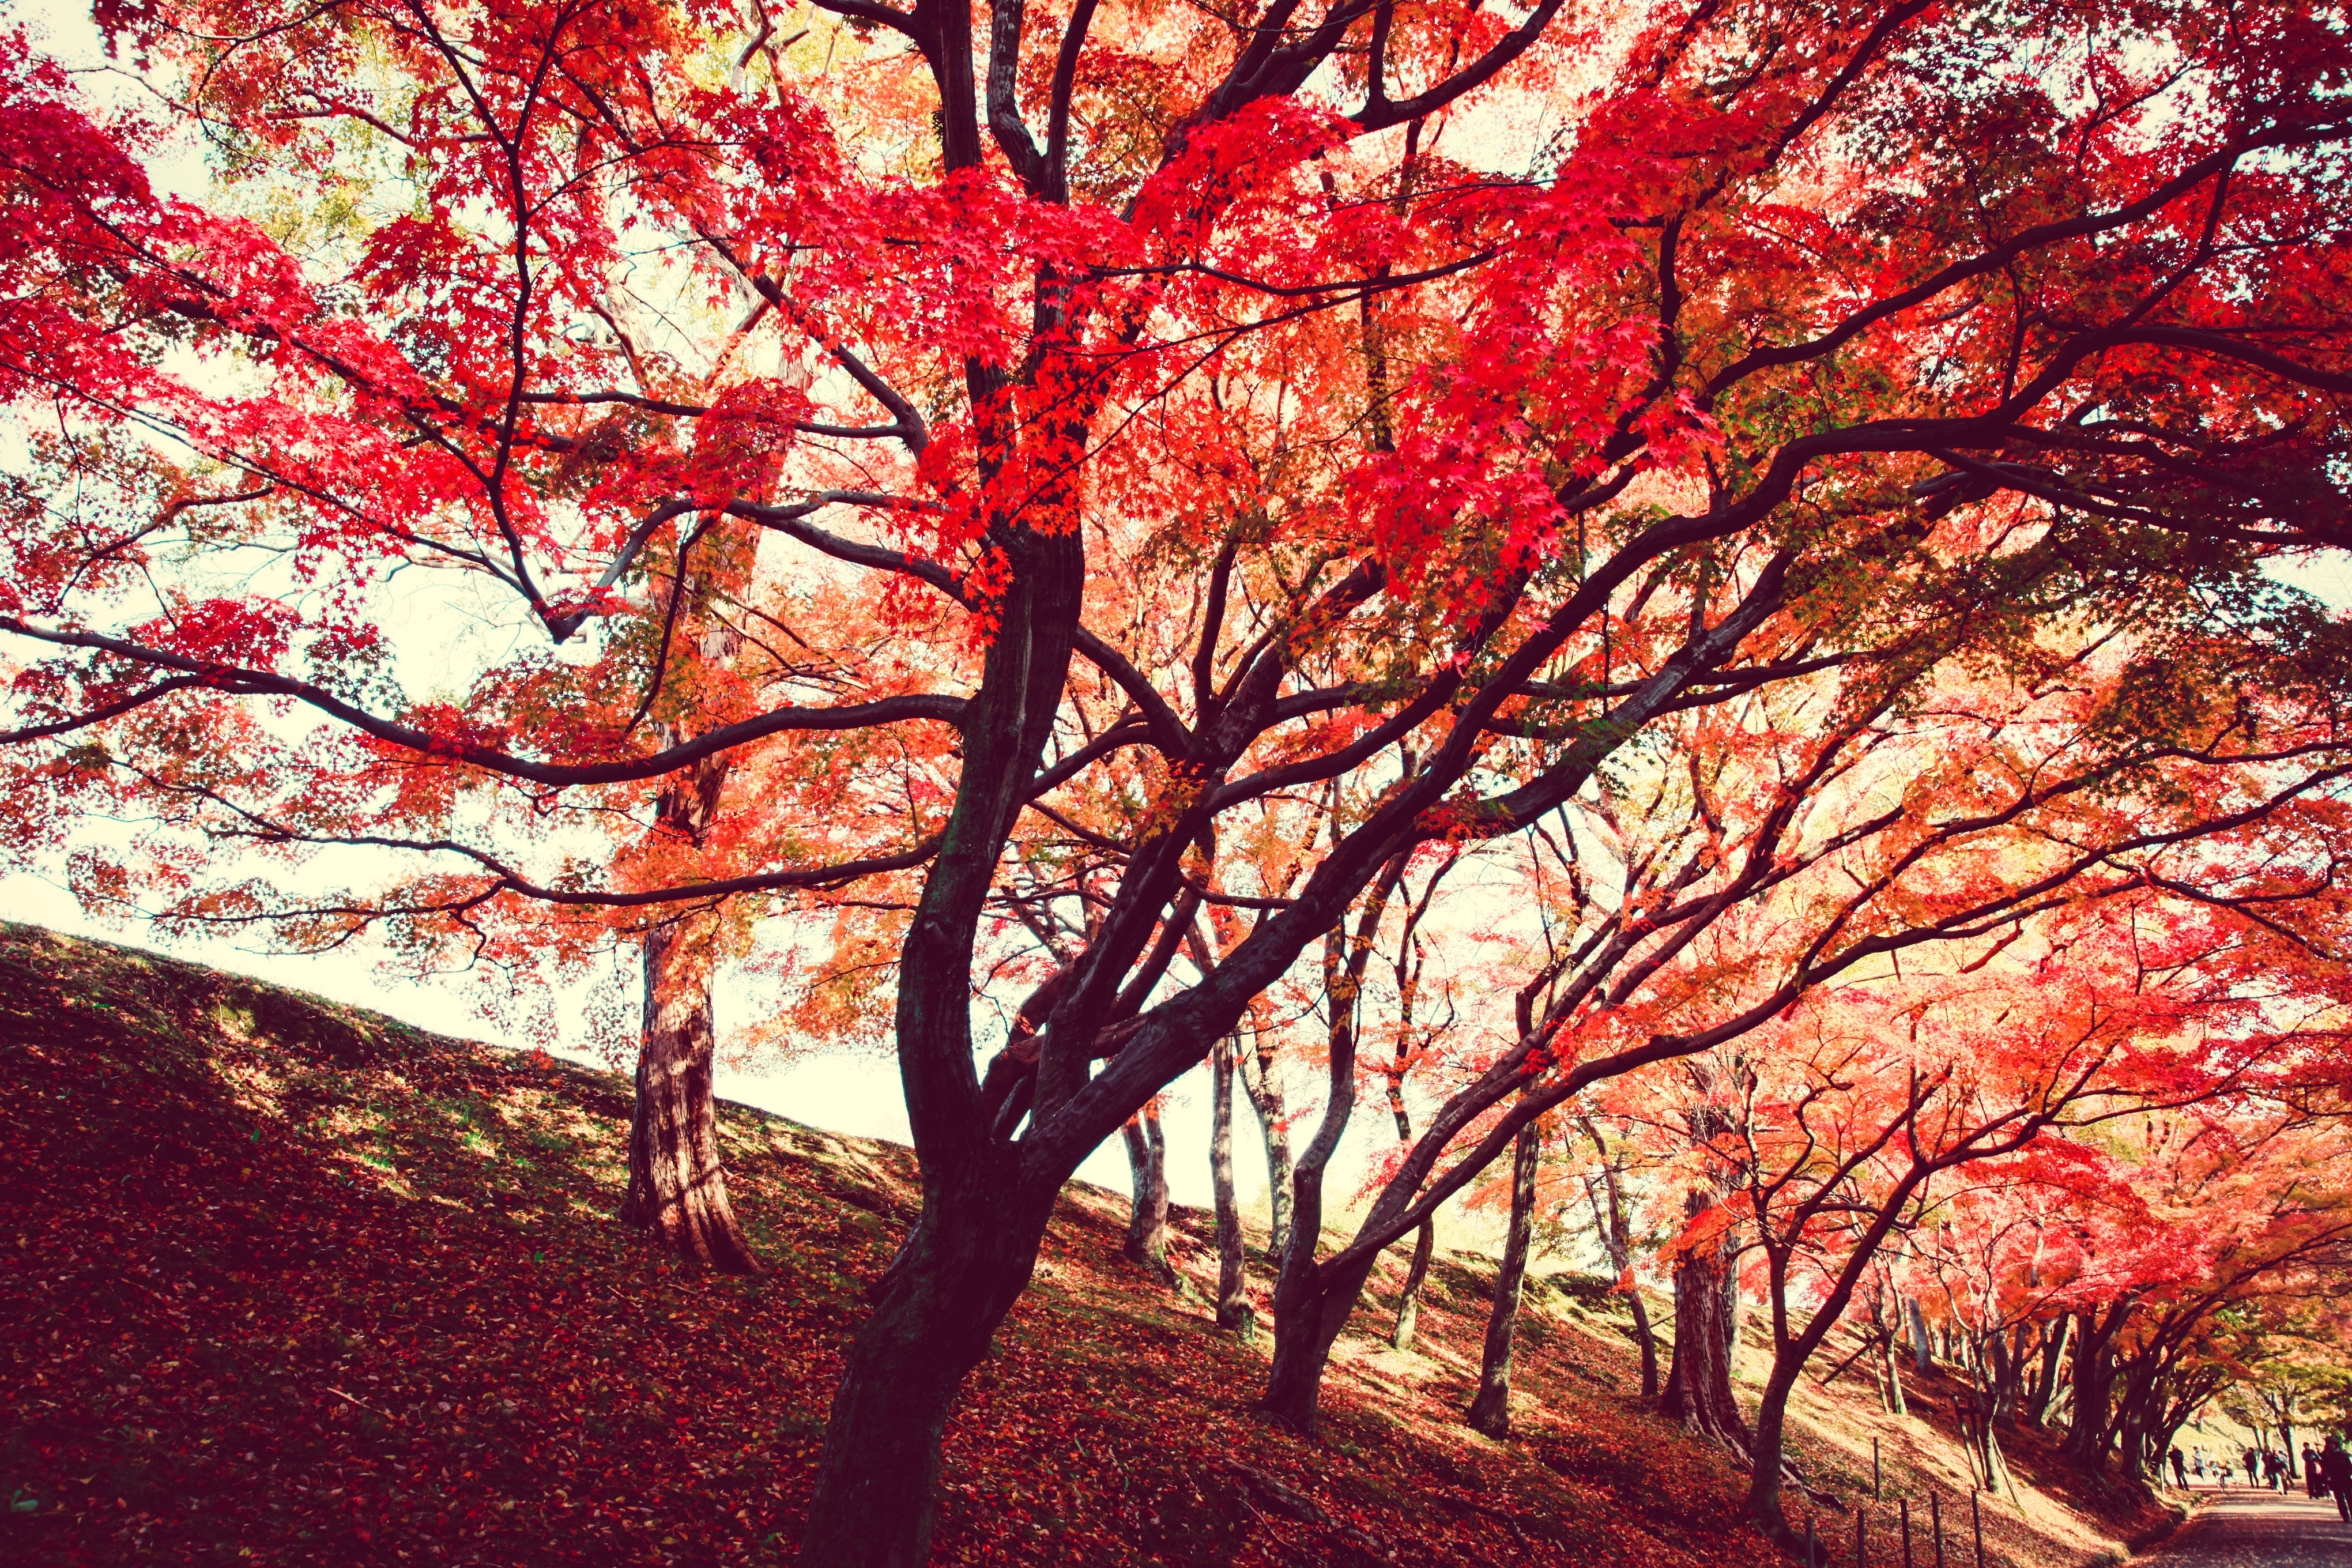
tree, nature, autumn, woody plant, leaf, maple leaf, maple tree, branch, deciduous, spring, plant, sunlight, blossom, computer wallpaper, sky, maidenhair tree